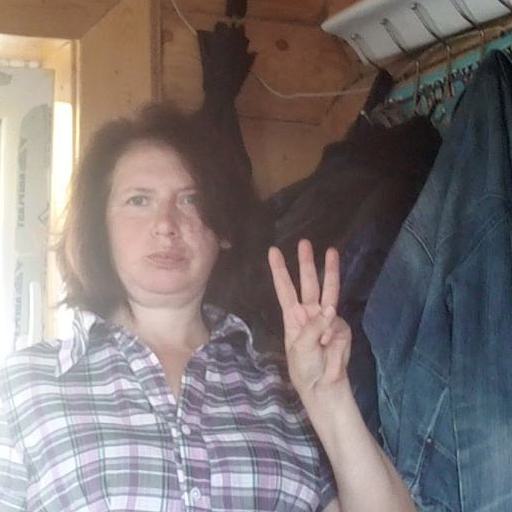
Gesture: three